2017 Coca-Cola 600

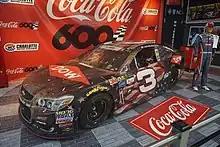
Austin Dillon's 2017 Coca-Cola 600-winning No. 3 Dow Chemical Company Chevrolet SS

Dillon said in victory lane that, "truthfully," the notion that he won hadn't "sunk in," and that he was "proud of all the effort that" his team "put in. I really feel like I have the best team and the best pit crew. I have no doubt in them. My grandfather has done everything he can to give us the best we can get. Sometimes I feel like we’re the small team out there trying to get everything we can. Tonight proved that 600-mile race when it came down to it, we had everything we needed. It just feels amazing.” He added that he was simply "trying to be patient with (Johnson)," and that he "could see him saving (fuel)." He believed he "saved enough early where I could attack at the end, but I tried to wait as long as possible. And when (Johnson) ran out, I figured I’d go back into save mode where I was lifting, and it worked out. I ran out at the line and it gurgled all around just to do one little spin and push it back to victory lane.”